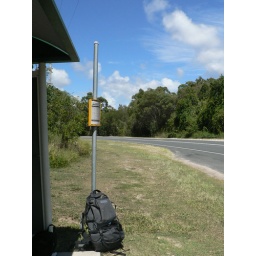
my rucksack and a bus stop on an island off the Queensland coast in Australia